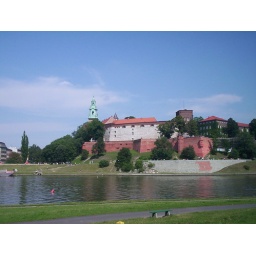
the view across the river to wawel castle in krakow